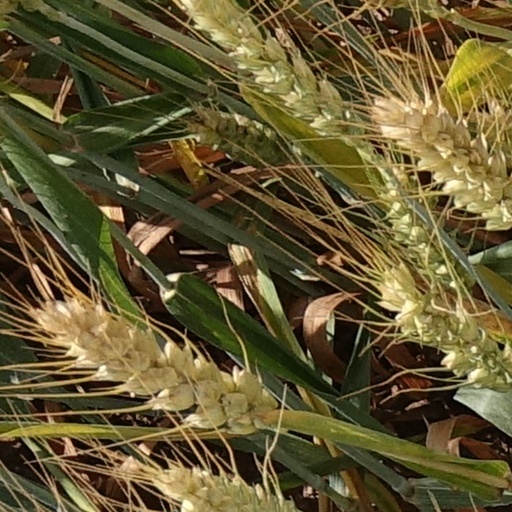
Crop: wheat